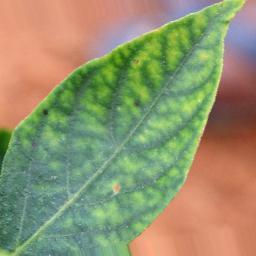
Label: nutritional